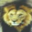
Label: lion